Comedo

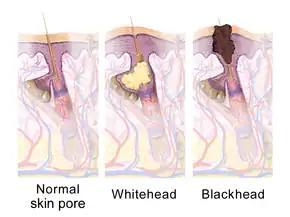
Illustration comparing a normal skin pore with a whitehead and a blackhead

A comedo (plural comedones) is a clogged hair follicle (pore) in the skin. Keratin (skin debris) combines with oil to block the follicle. A comedo can be open (blackhead) or closed by skin (whitehead) and occur with or without acne. The word "comedo" comes from Latin "comedere" 'to eat up' and was historically used to describe parasitic worms; in modern medical terminology, it is used to suggest the worm-like appearance of the expressed material.